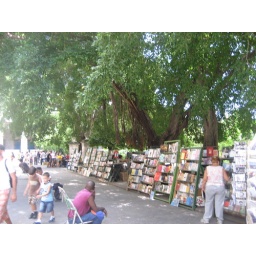
The second-hand book market in Havana's oldest square (1520s).